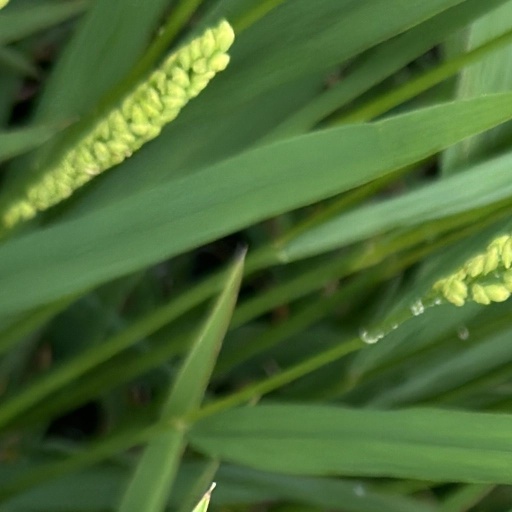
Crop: rice